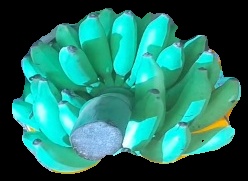
Variety: elakki-bale
Grade: grade2